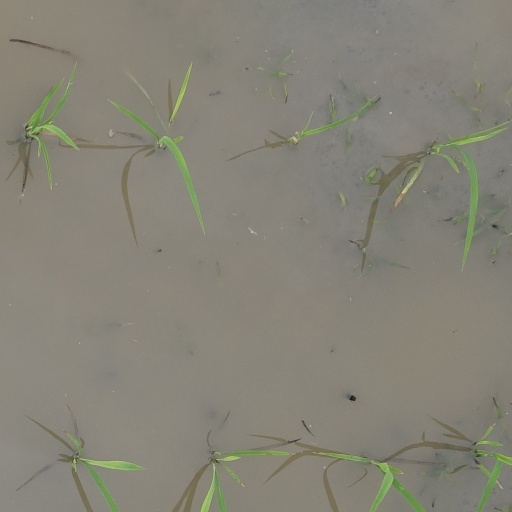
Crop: rice